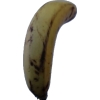
Label: banana